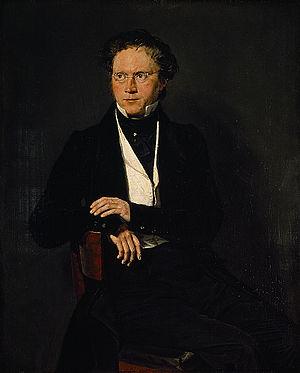
Ludvig Adolph Bødtcher est un poète lyrique danois.